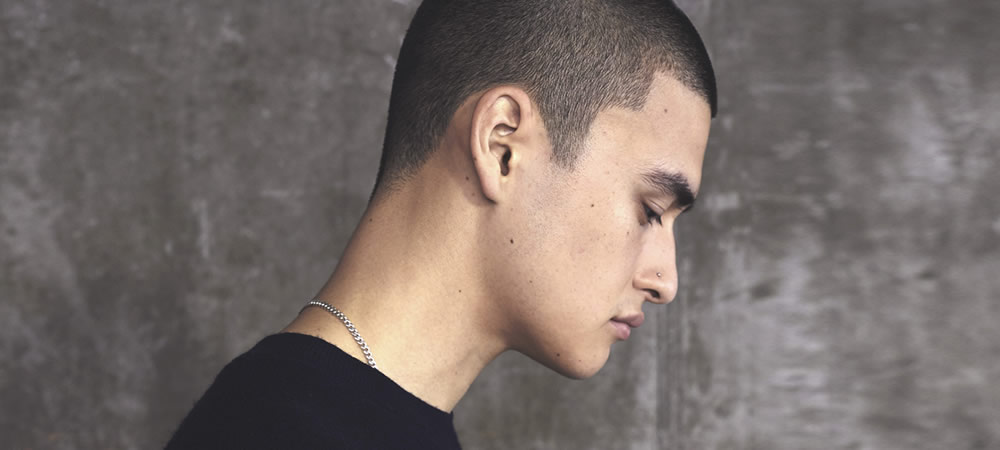
Gender: men